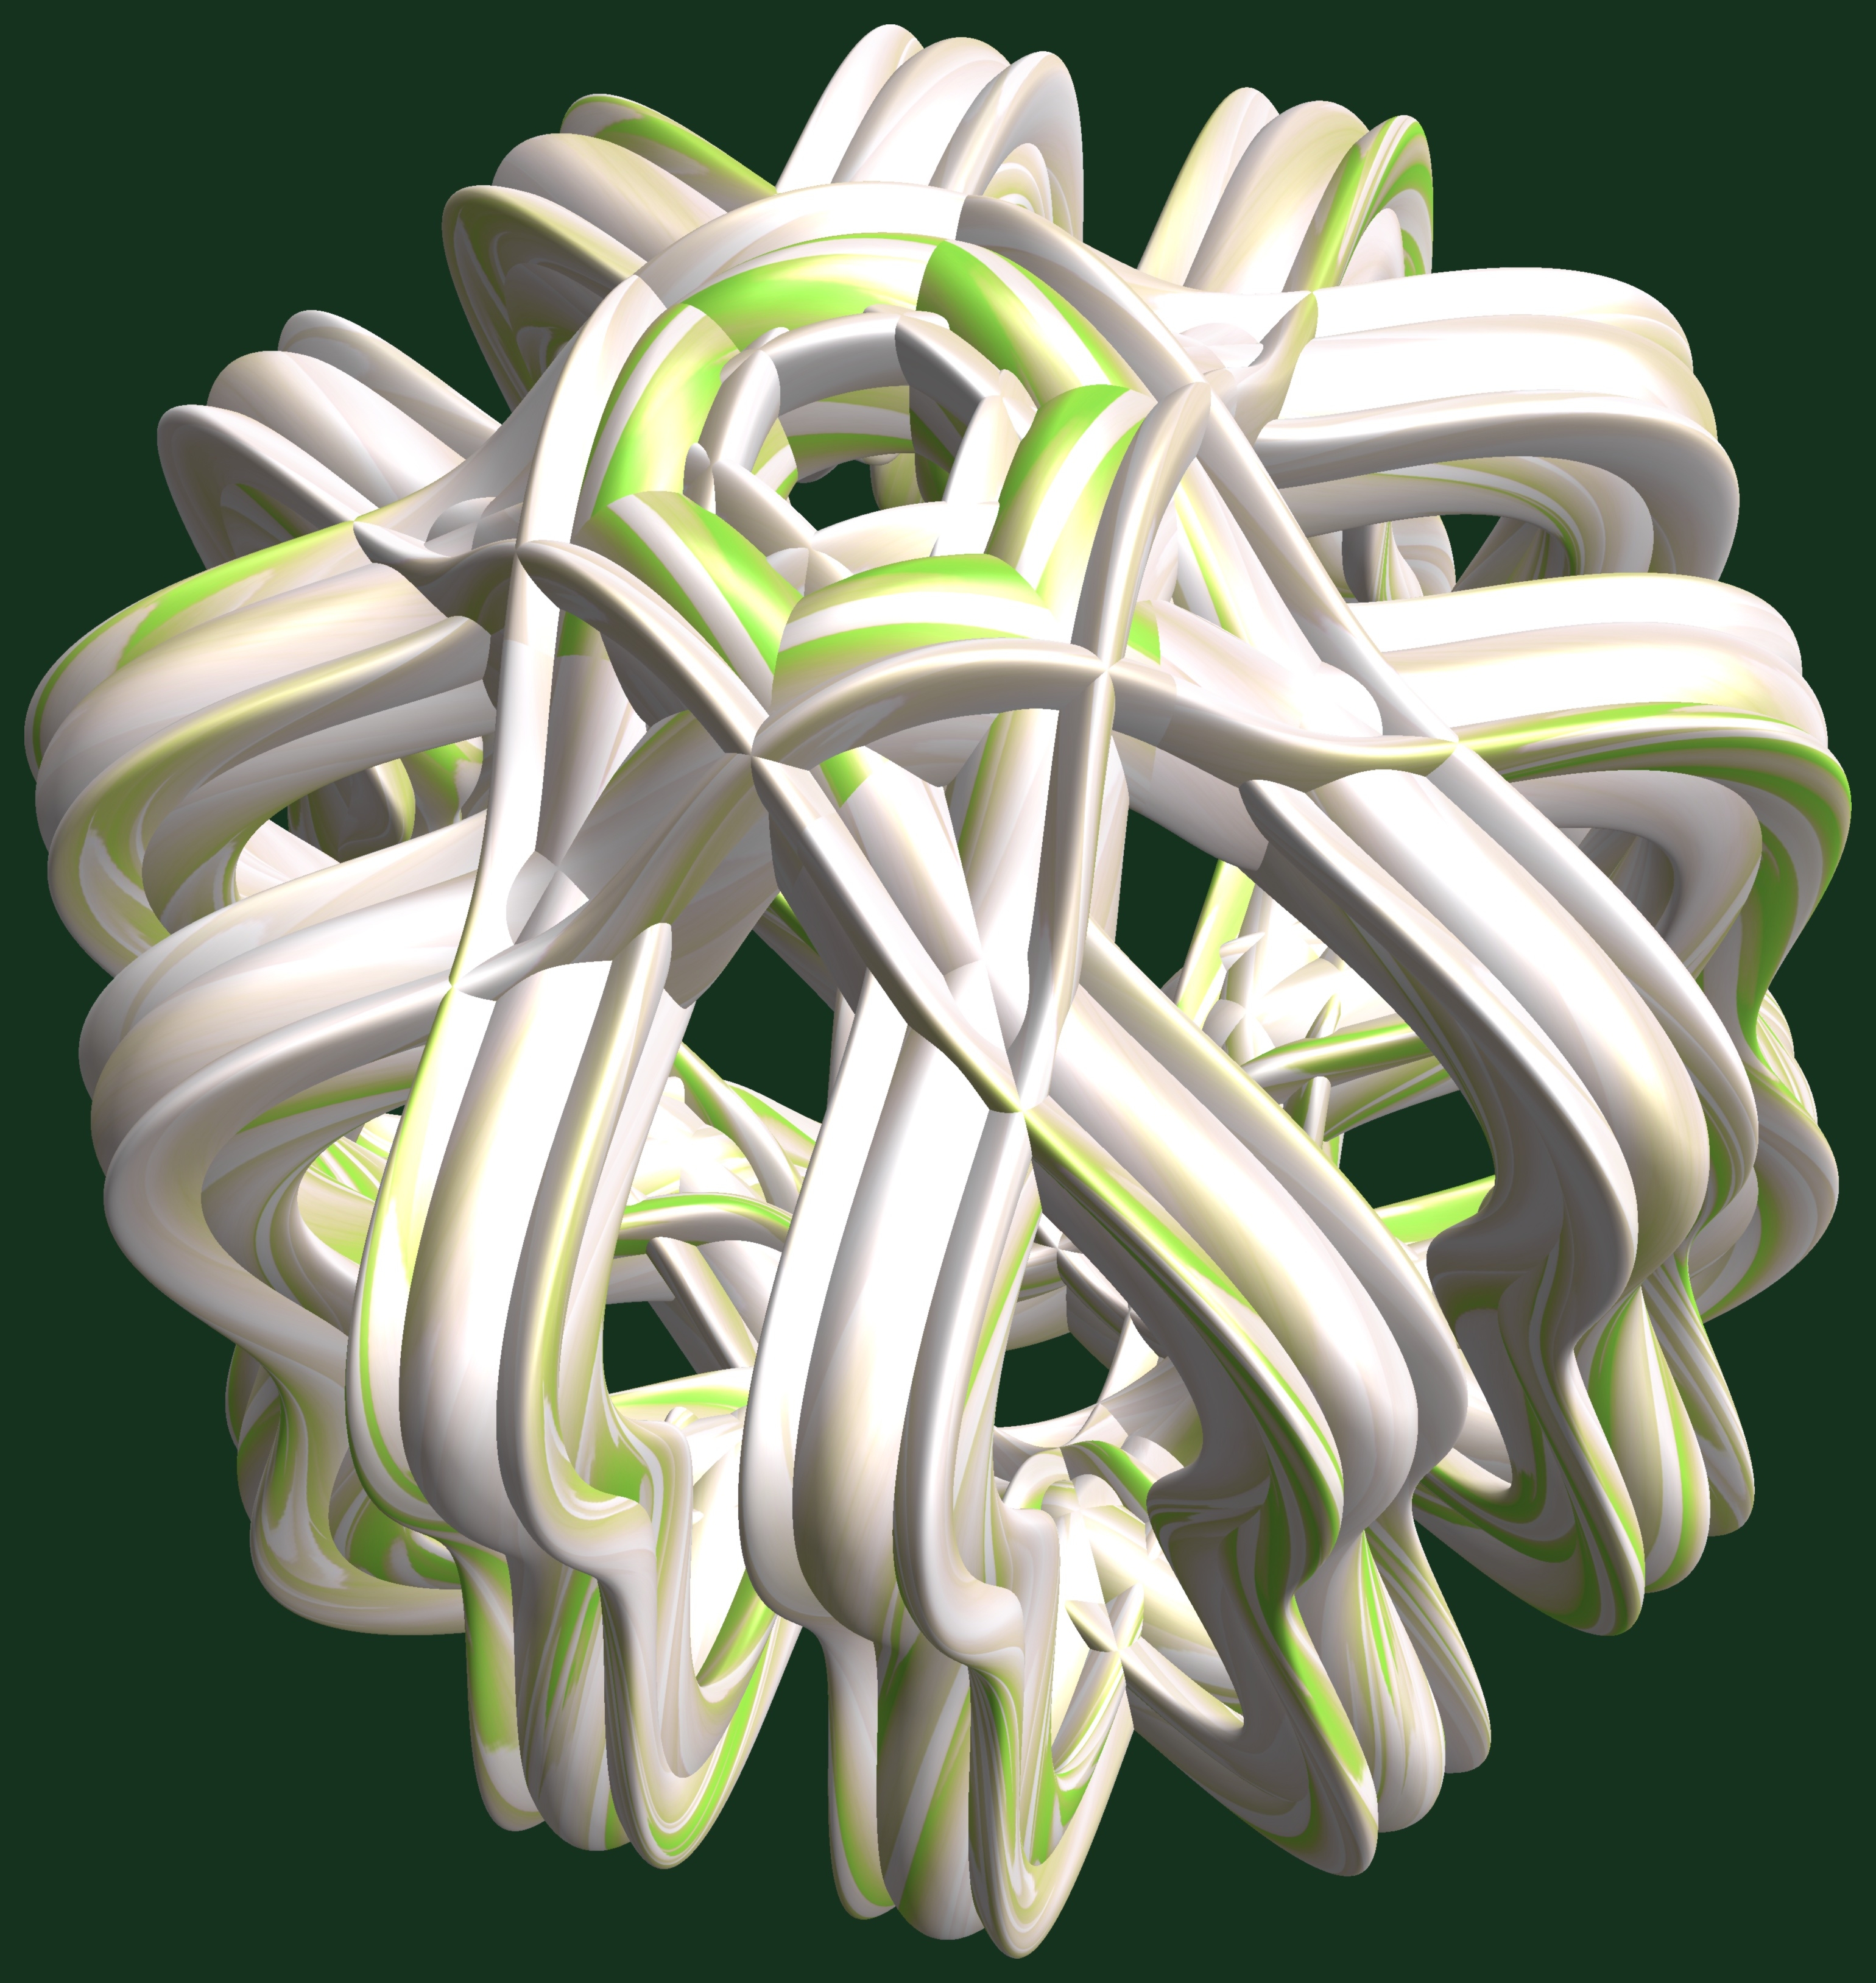
hand, structure, plant, texture, flower, pattern, green, lighting, illustration, design, symmetry, light fixture, 3d, graphic, torus, mathematica, cg, parametricplot3d, code, program, algorithm, abstruct, mapping, flowering plant, land plant